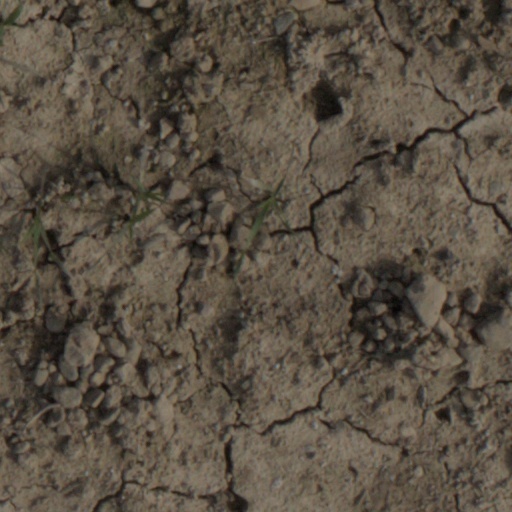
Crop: wheat